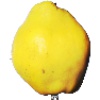
Label: Quince 1